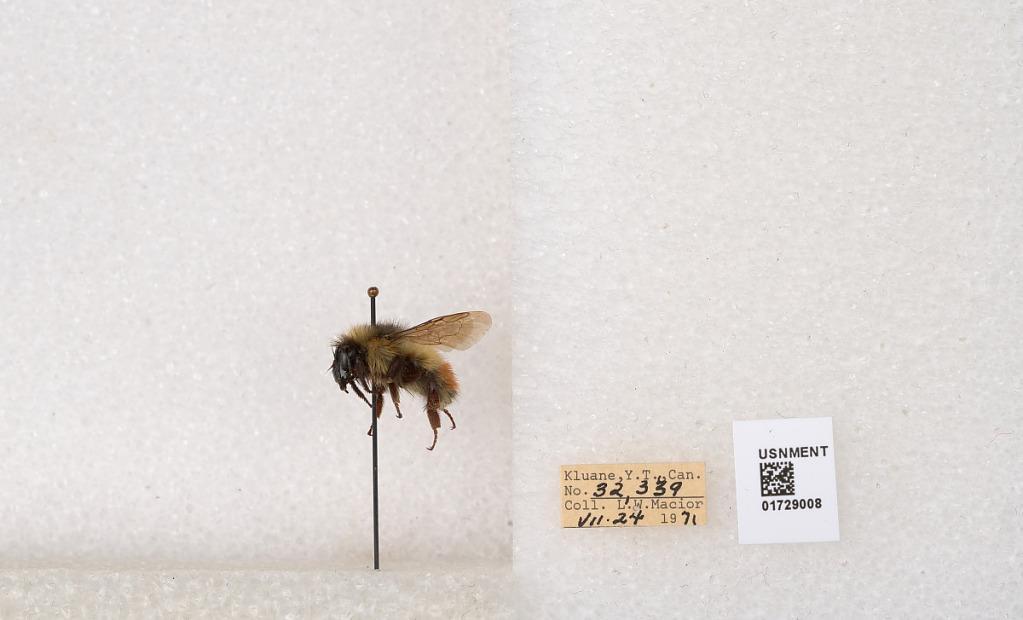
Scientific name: Bombus flavifrons Cresson
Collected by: L. Macior
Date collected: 1971-7-24
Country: Canada
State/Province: Yukon Territory
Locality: Kluane National Park and Reserve
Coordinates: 60.7493, -139.504